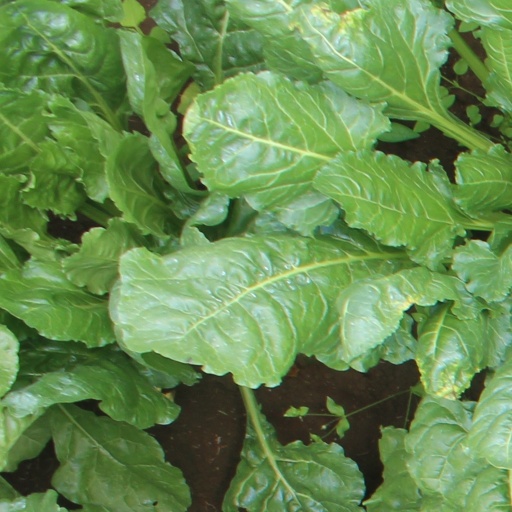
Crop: sugar beet